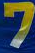
Number: 7